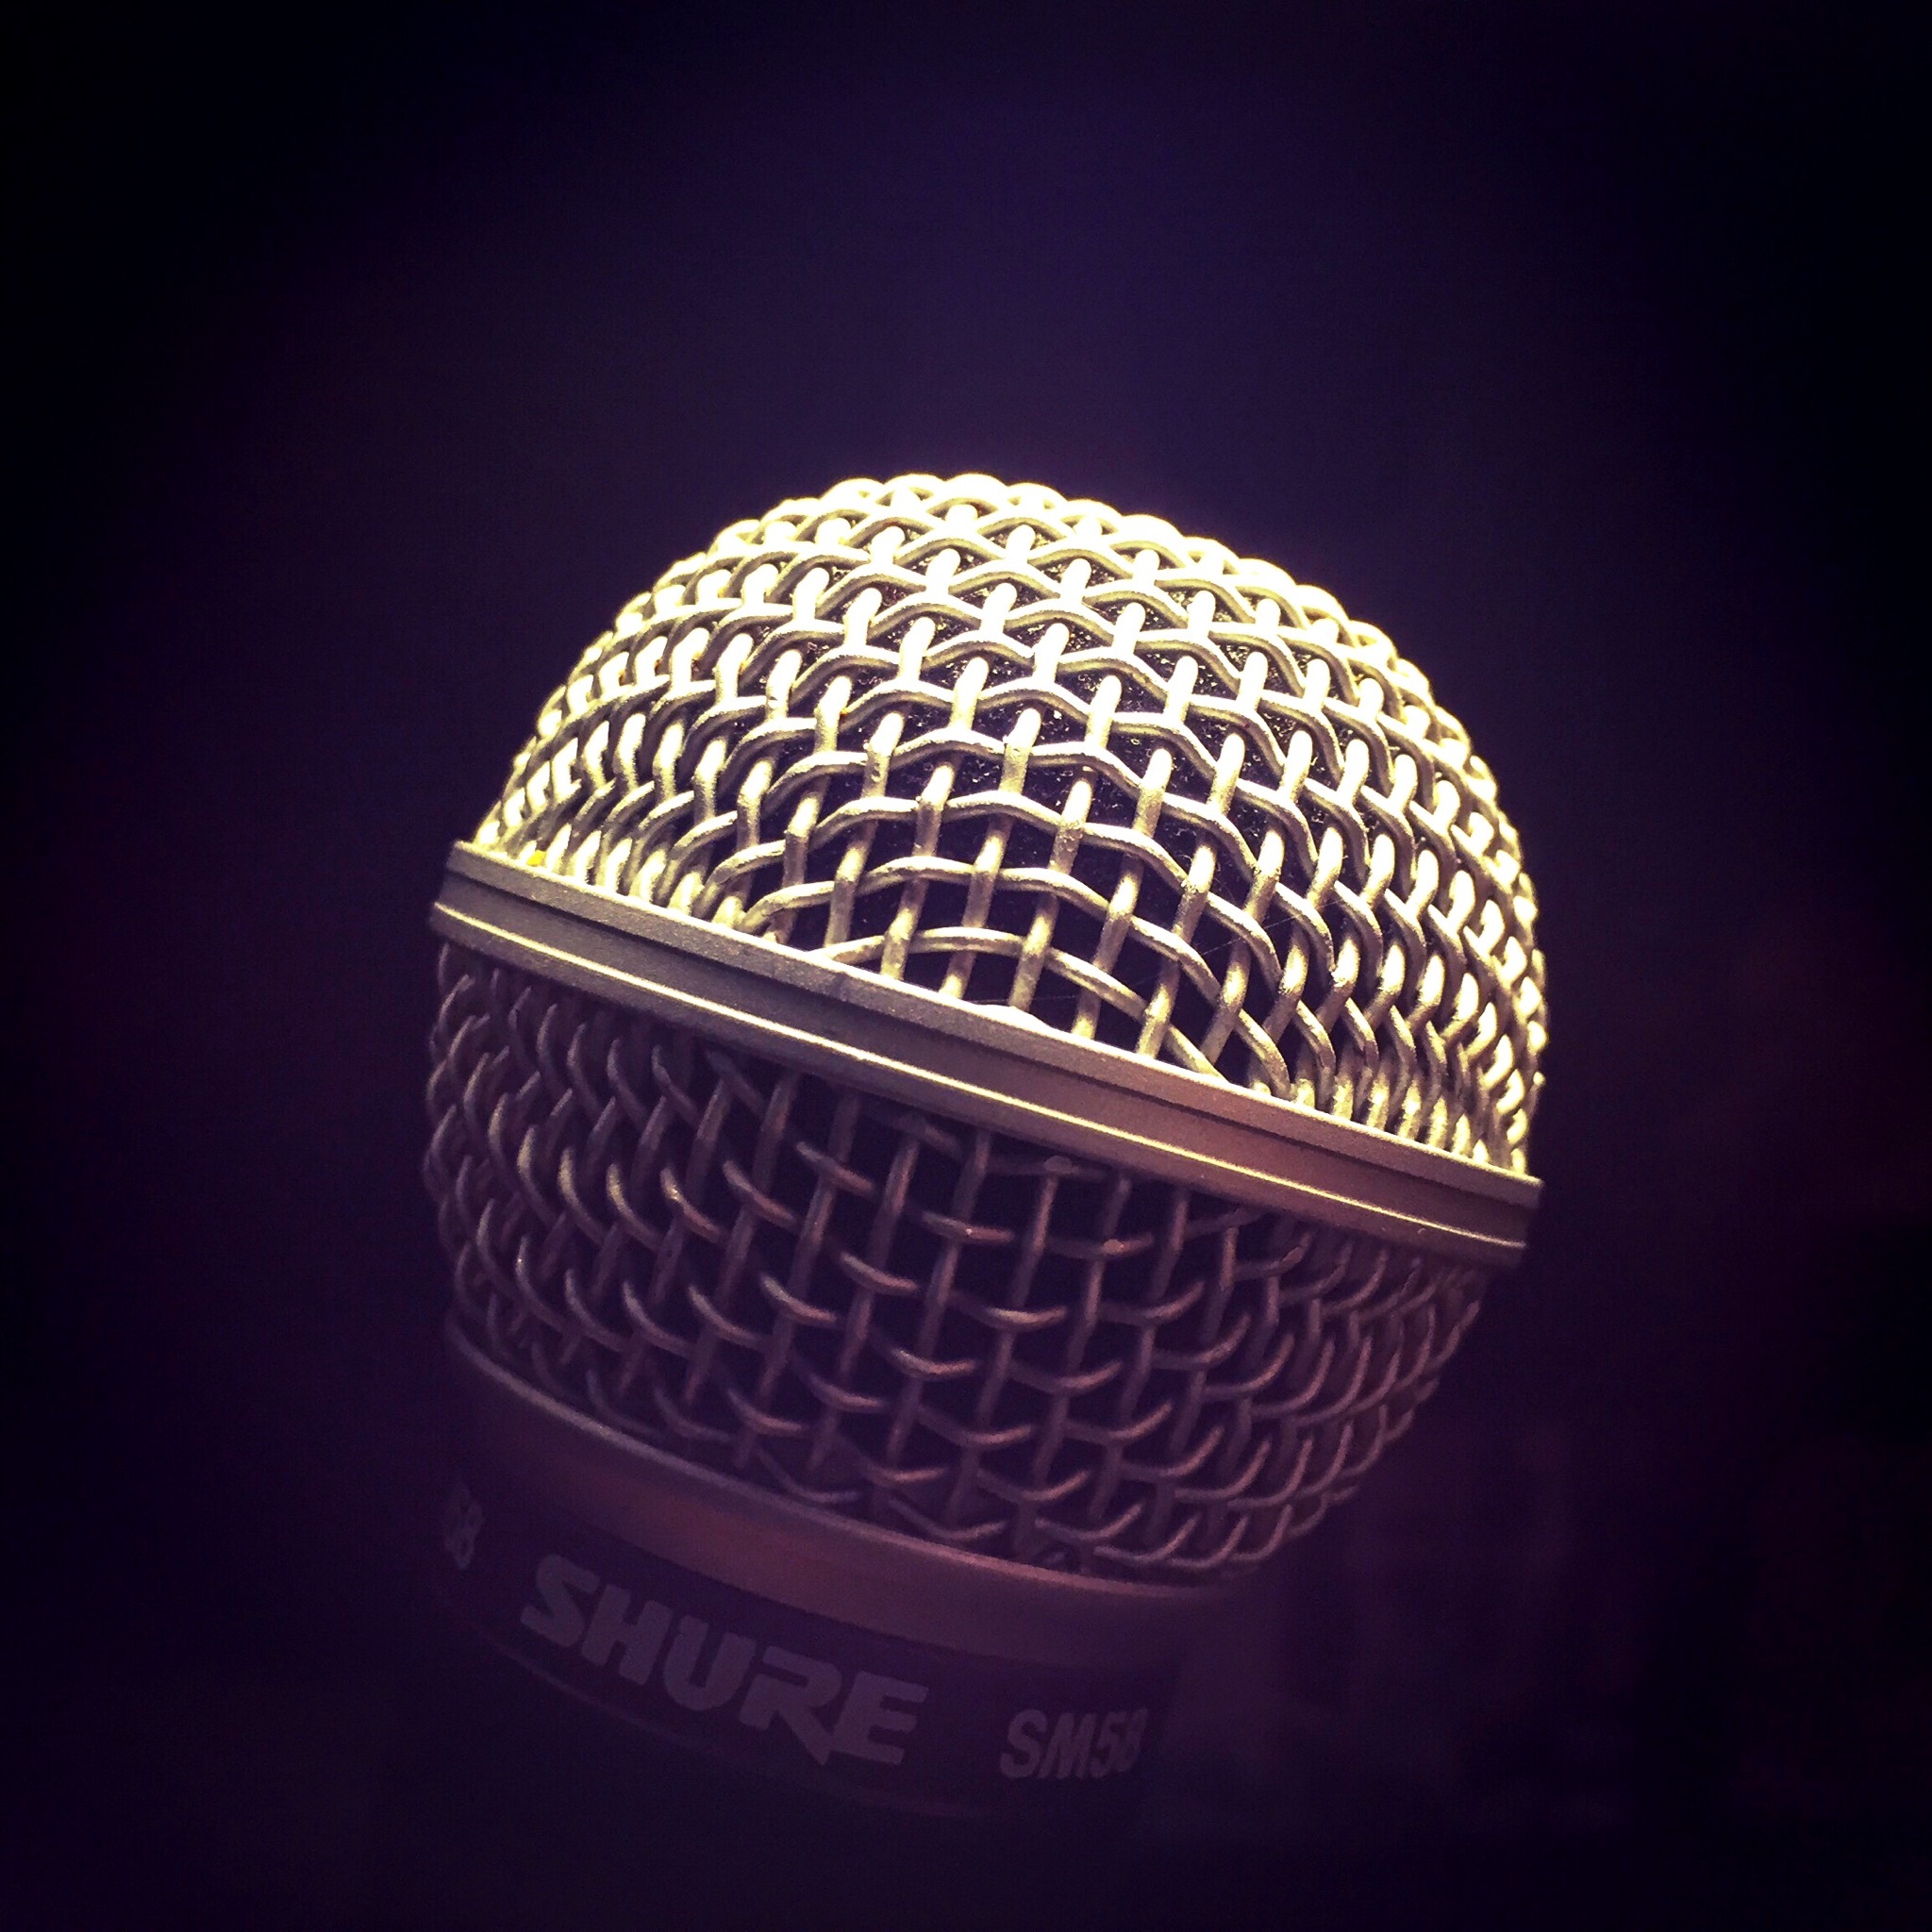
microphone, micart, music, art, micro, recording, sound, talk, sound studio, technology, music studio, sound recording, mono, records, singing, vocal microphone